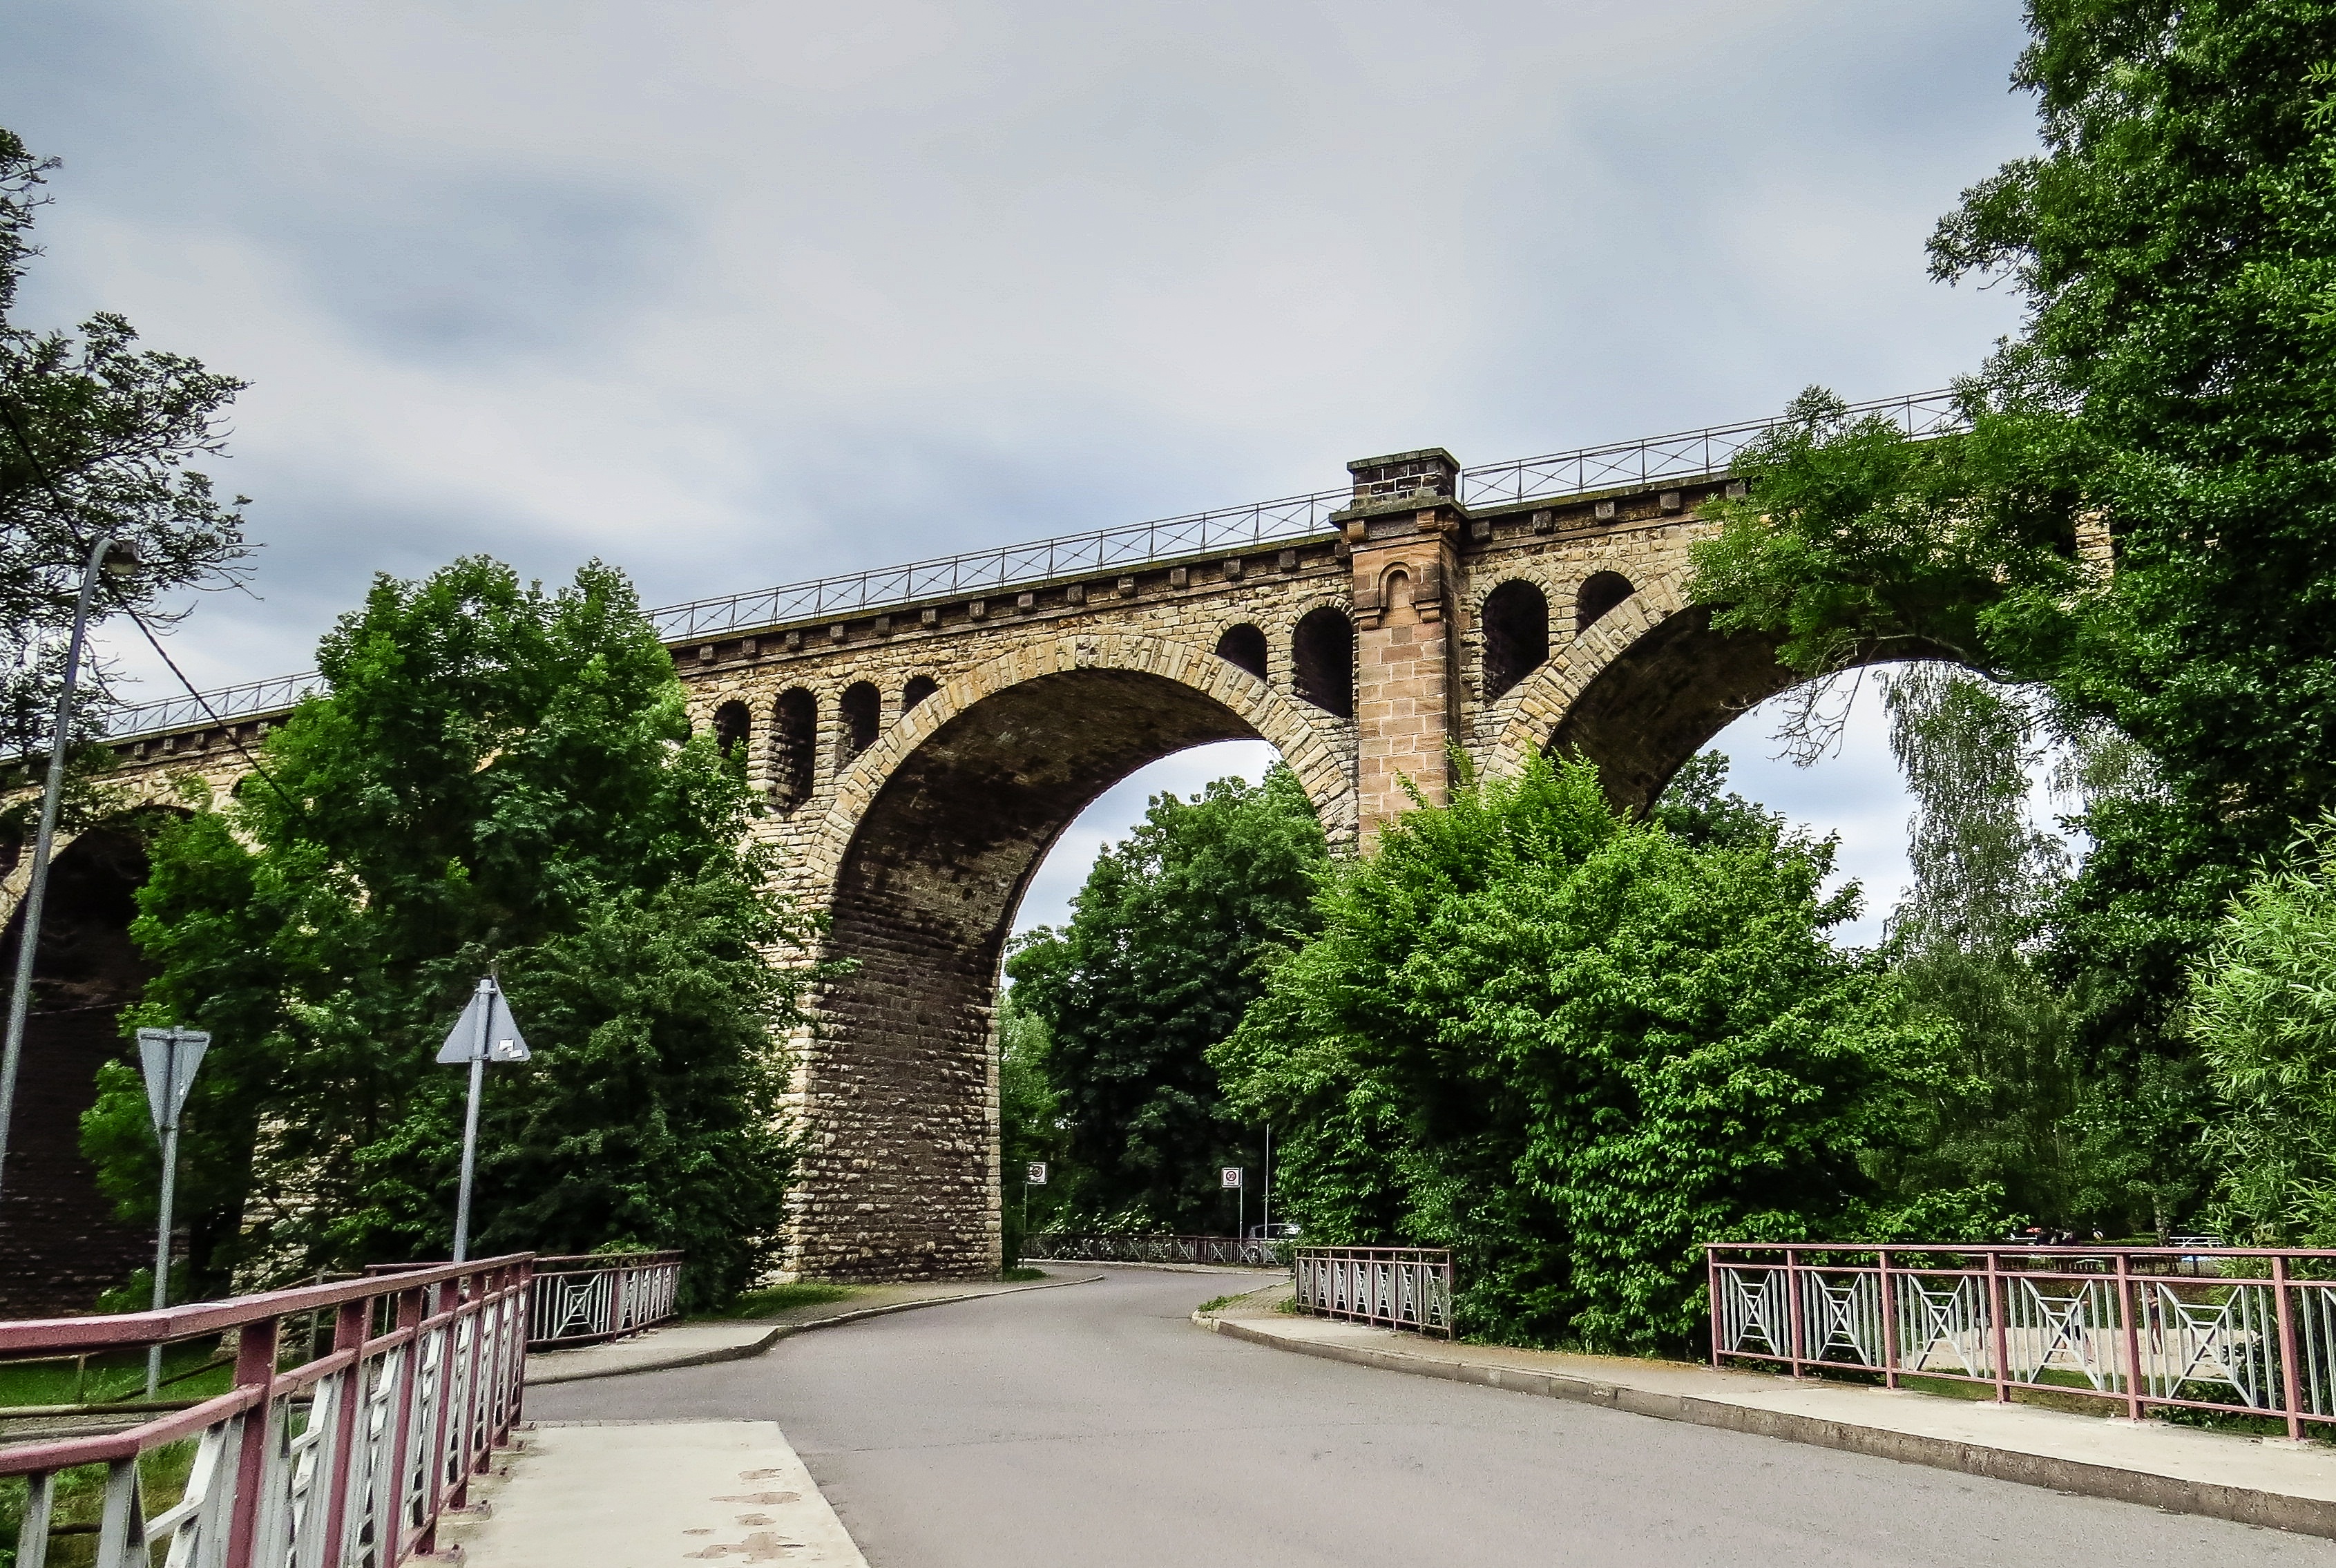
architecture, bridge, town, old, train, transport, arch, landmark, viaduct, estate, historically, railway bridge, aqueduct, thuringia germany, ancient history, stadtilm